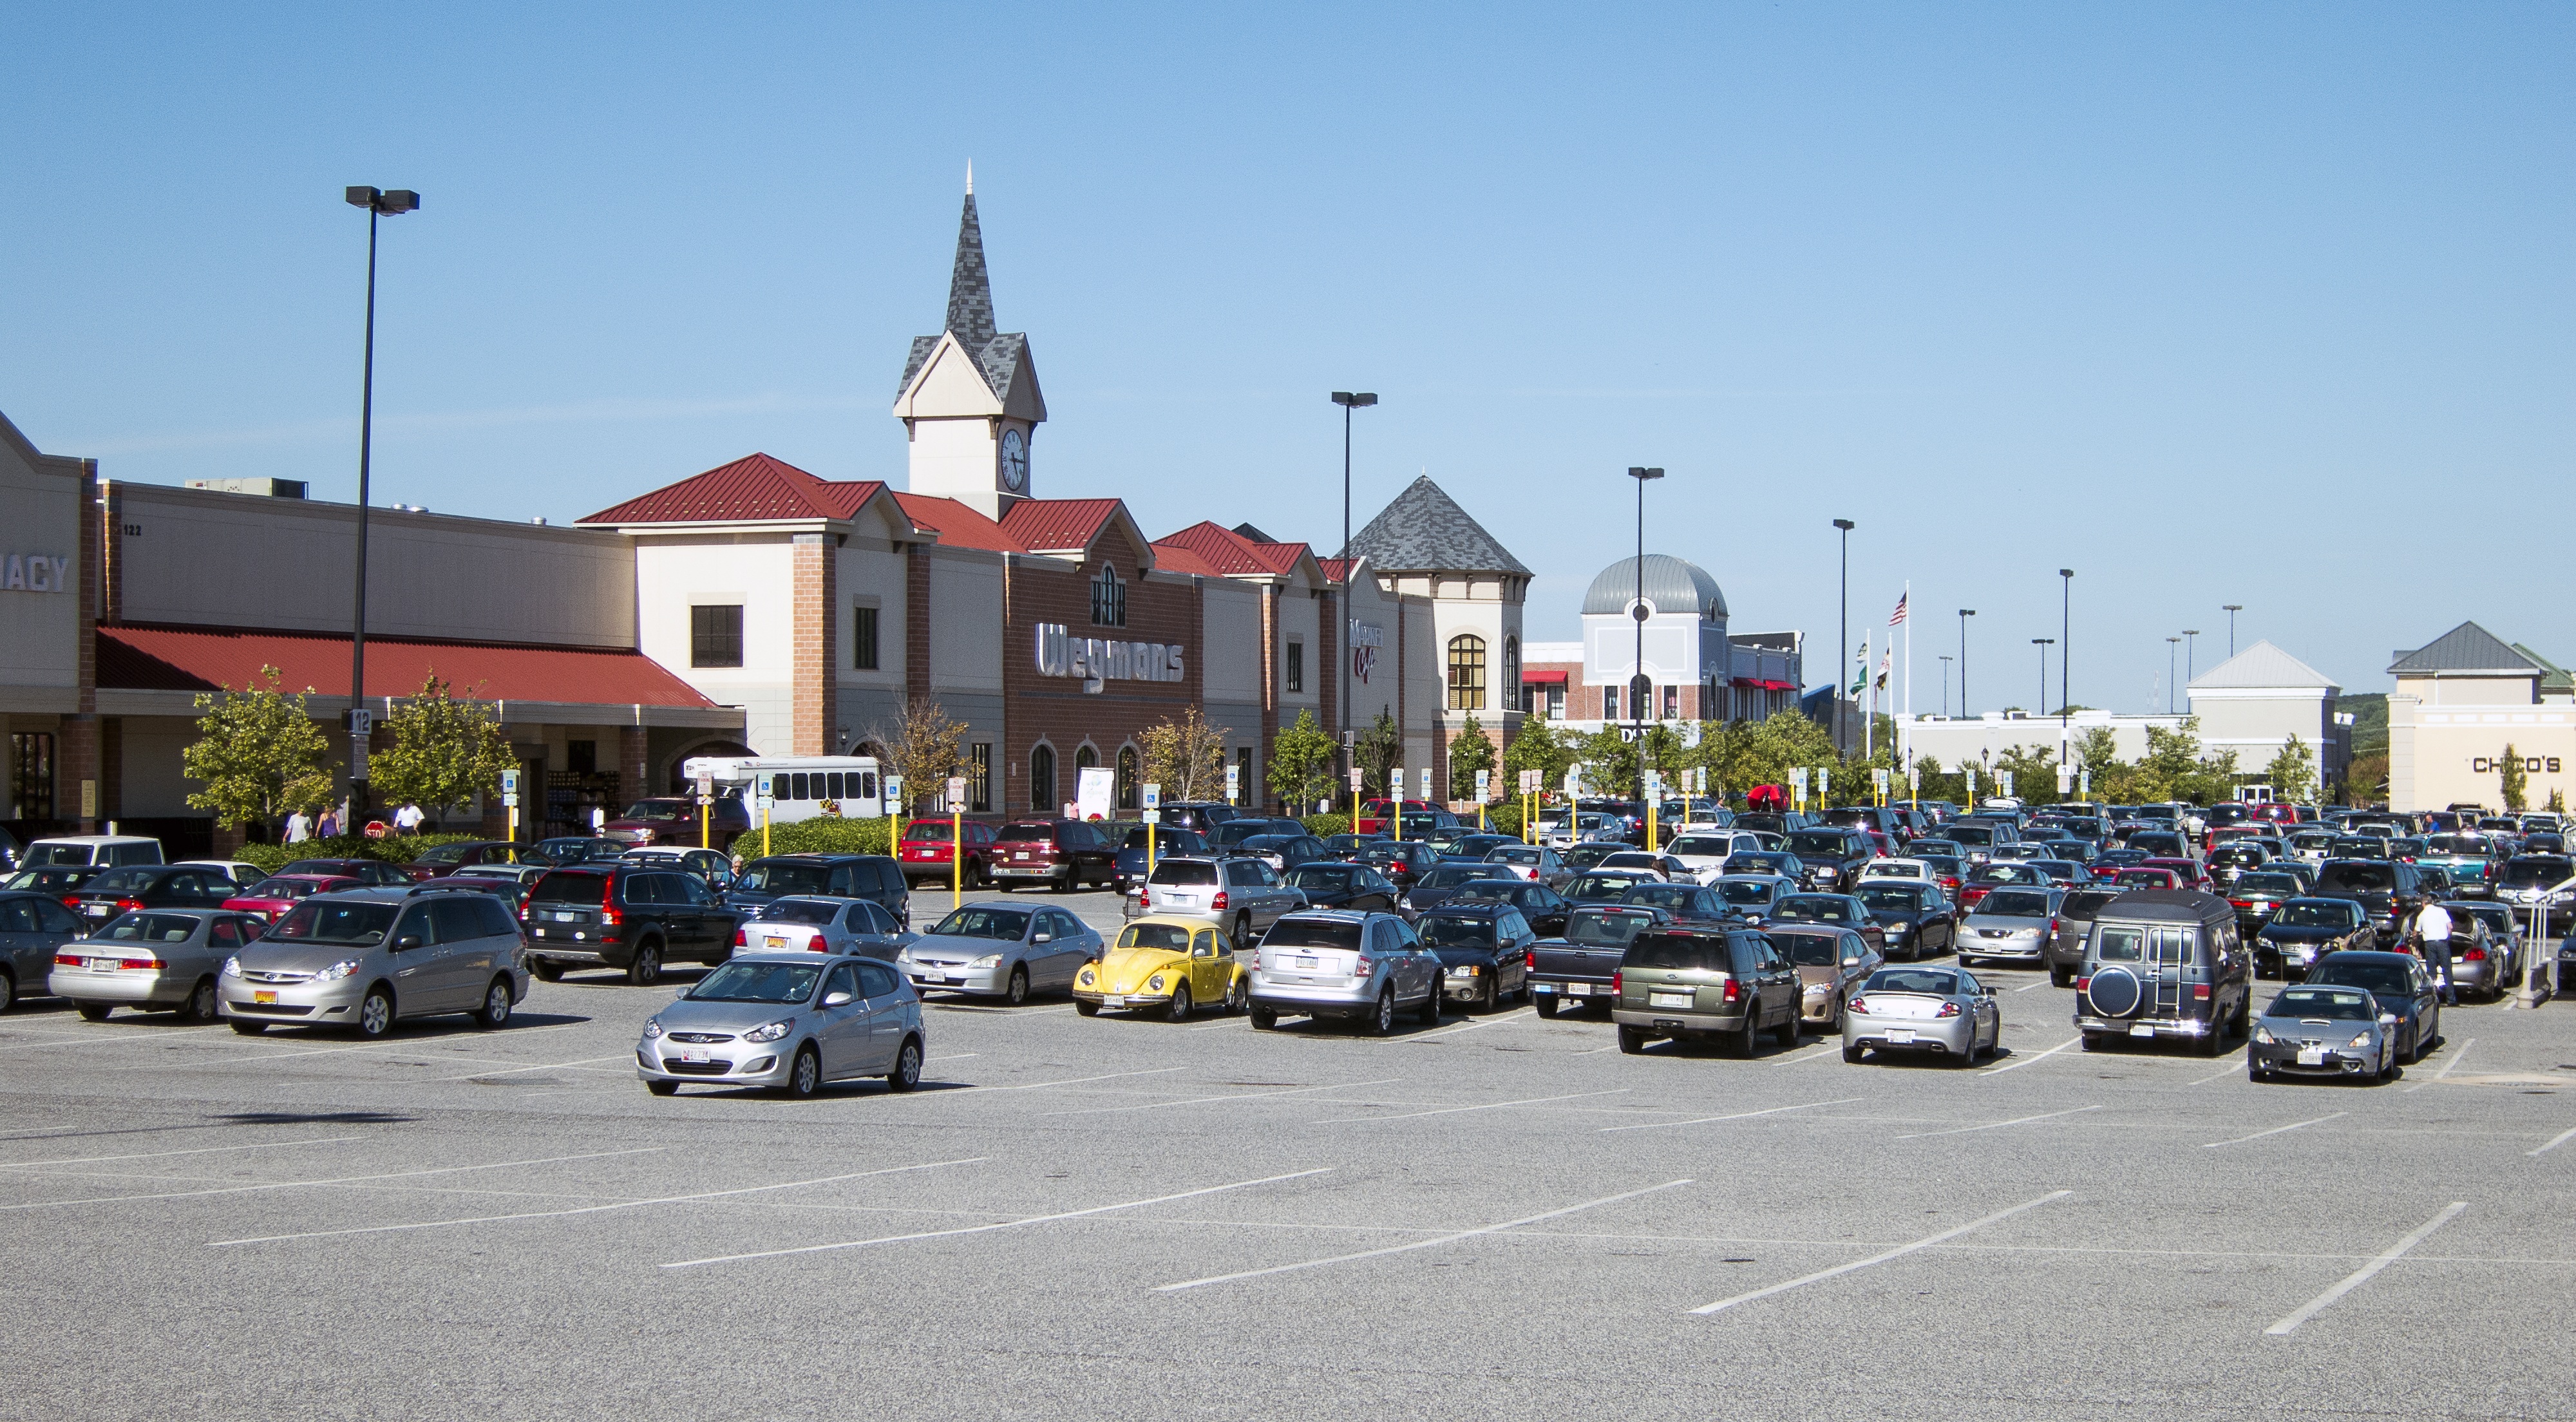
pedestrian, traffic, town, parking, city, downtown, vehicle, usa, shopping, lane, parking lot, mall, residential area, human settlement